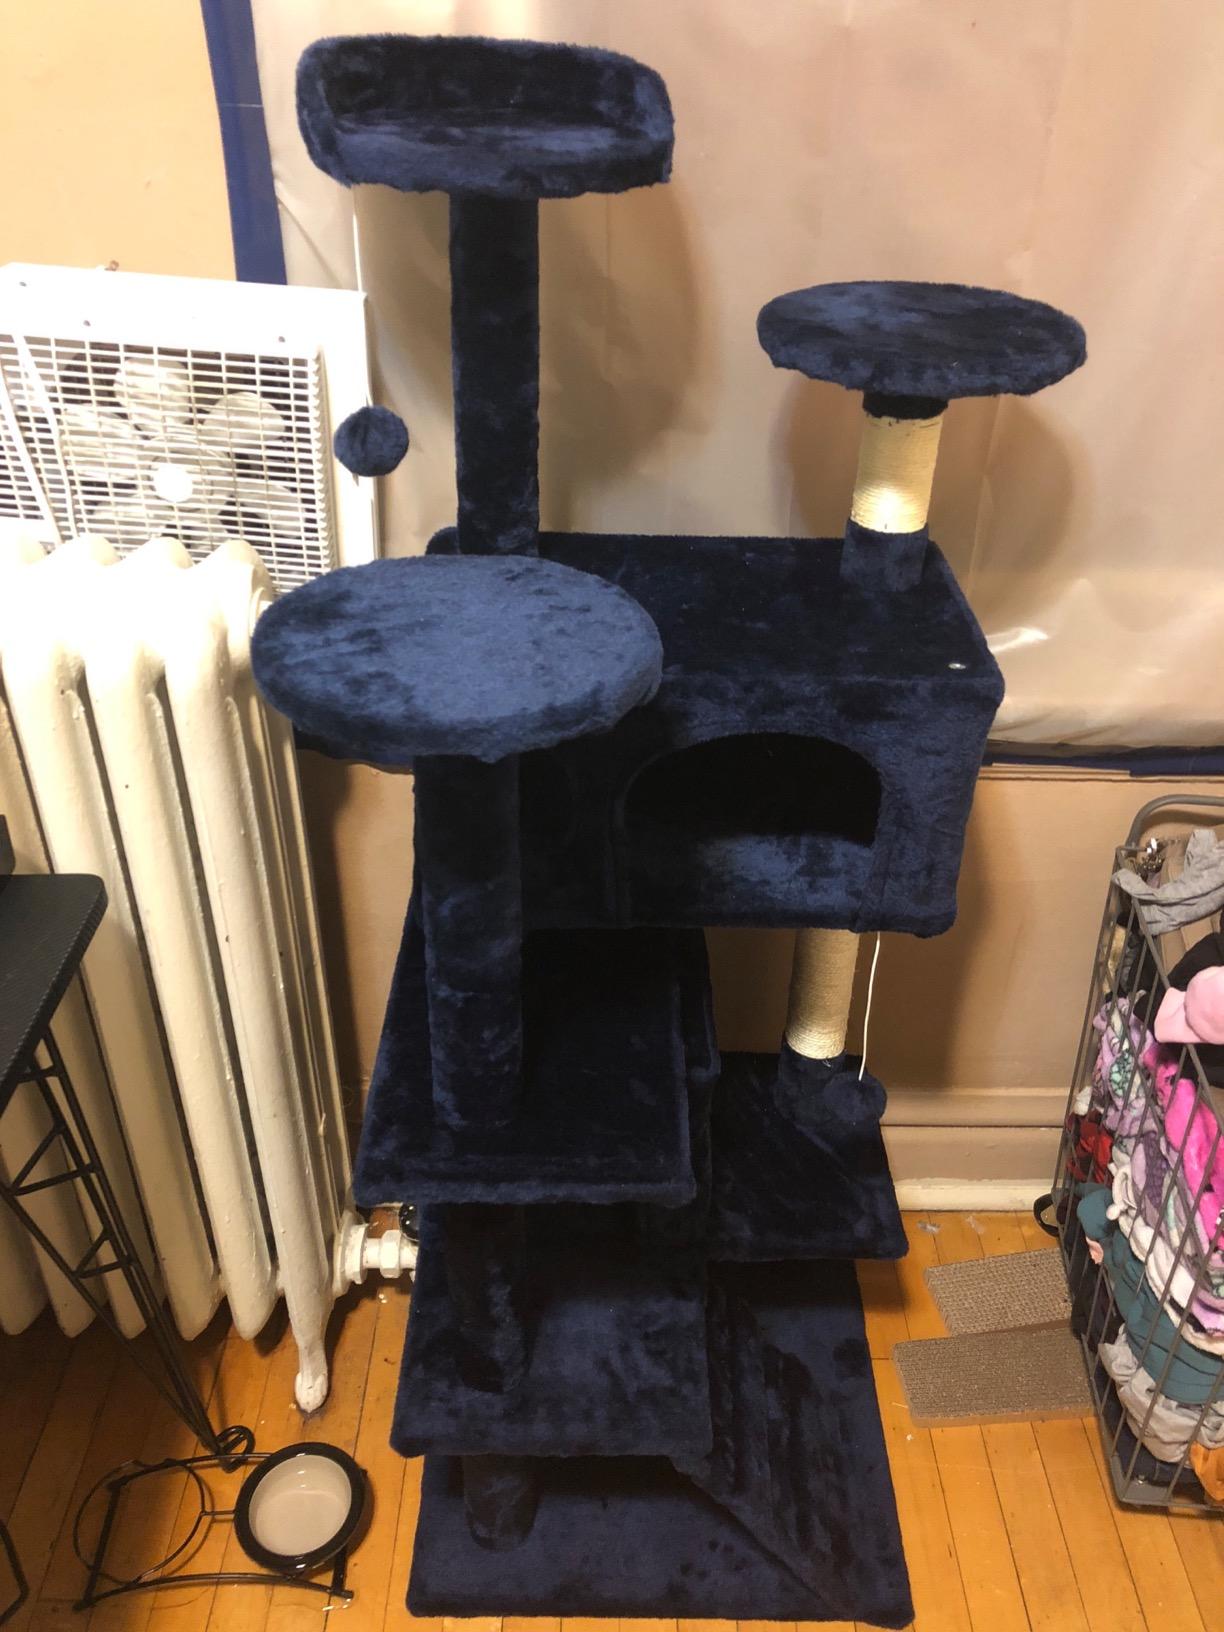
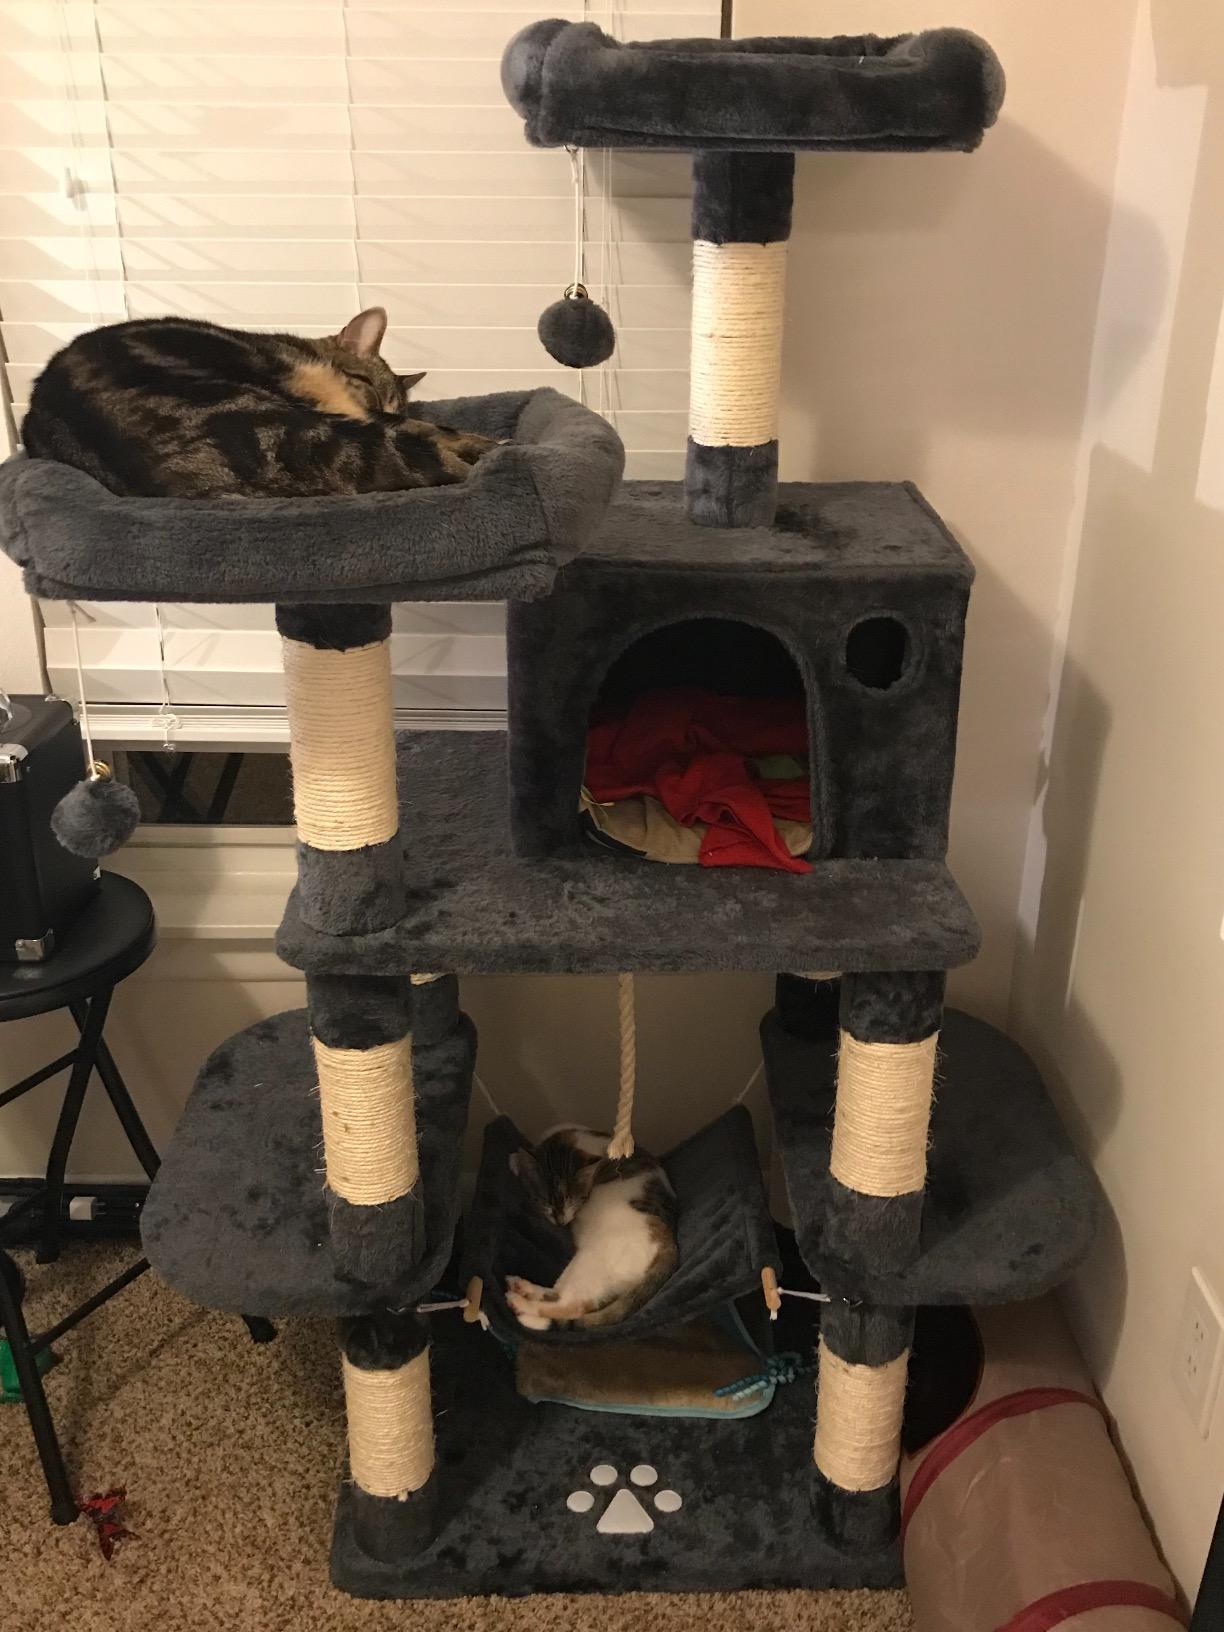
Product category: items_cat tree
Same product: no